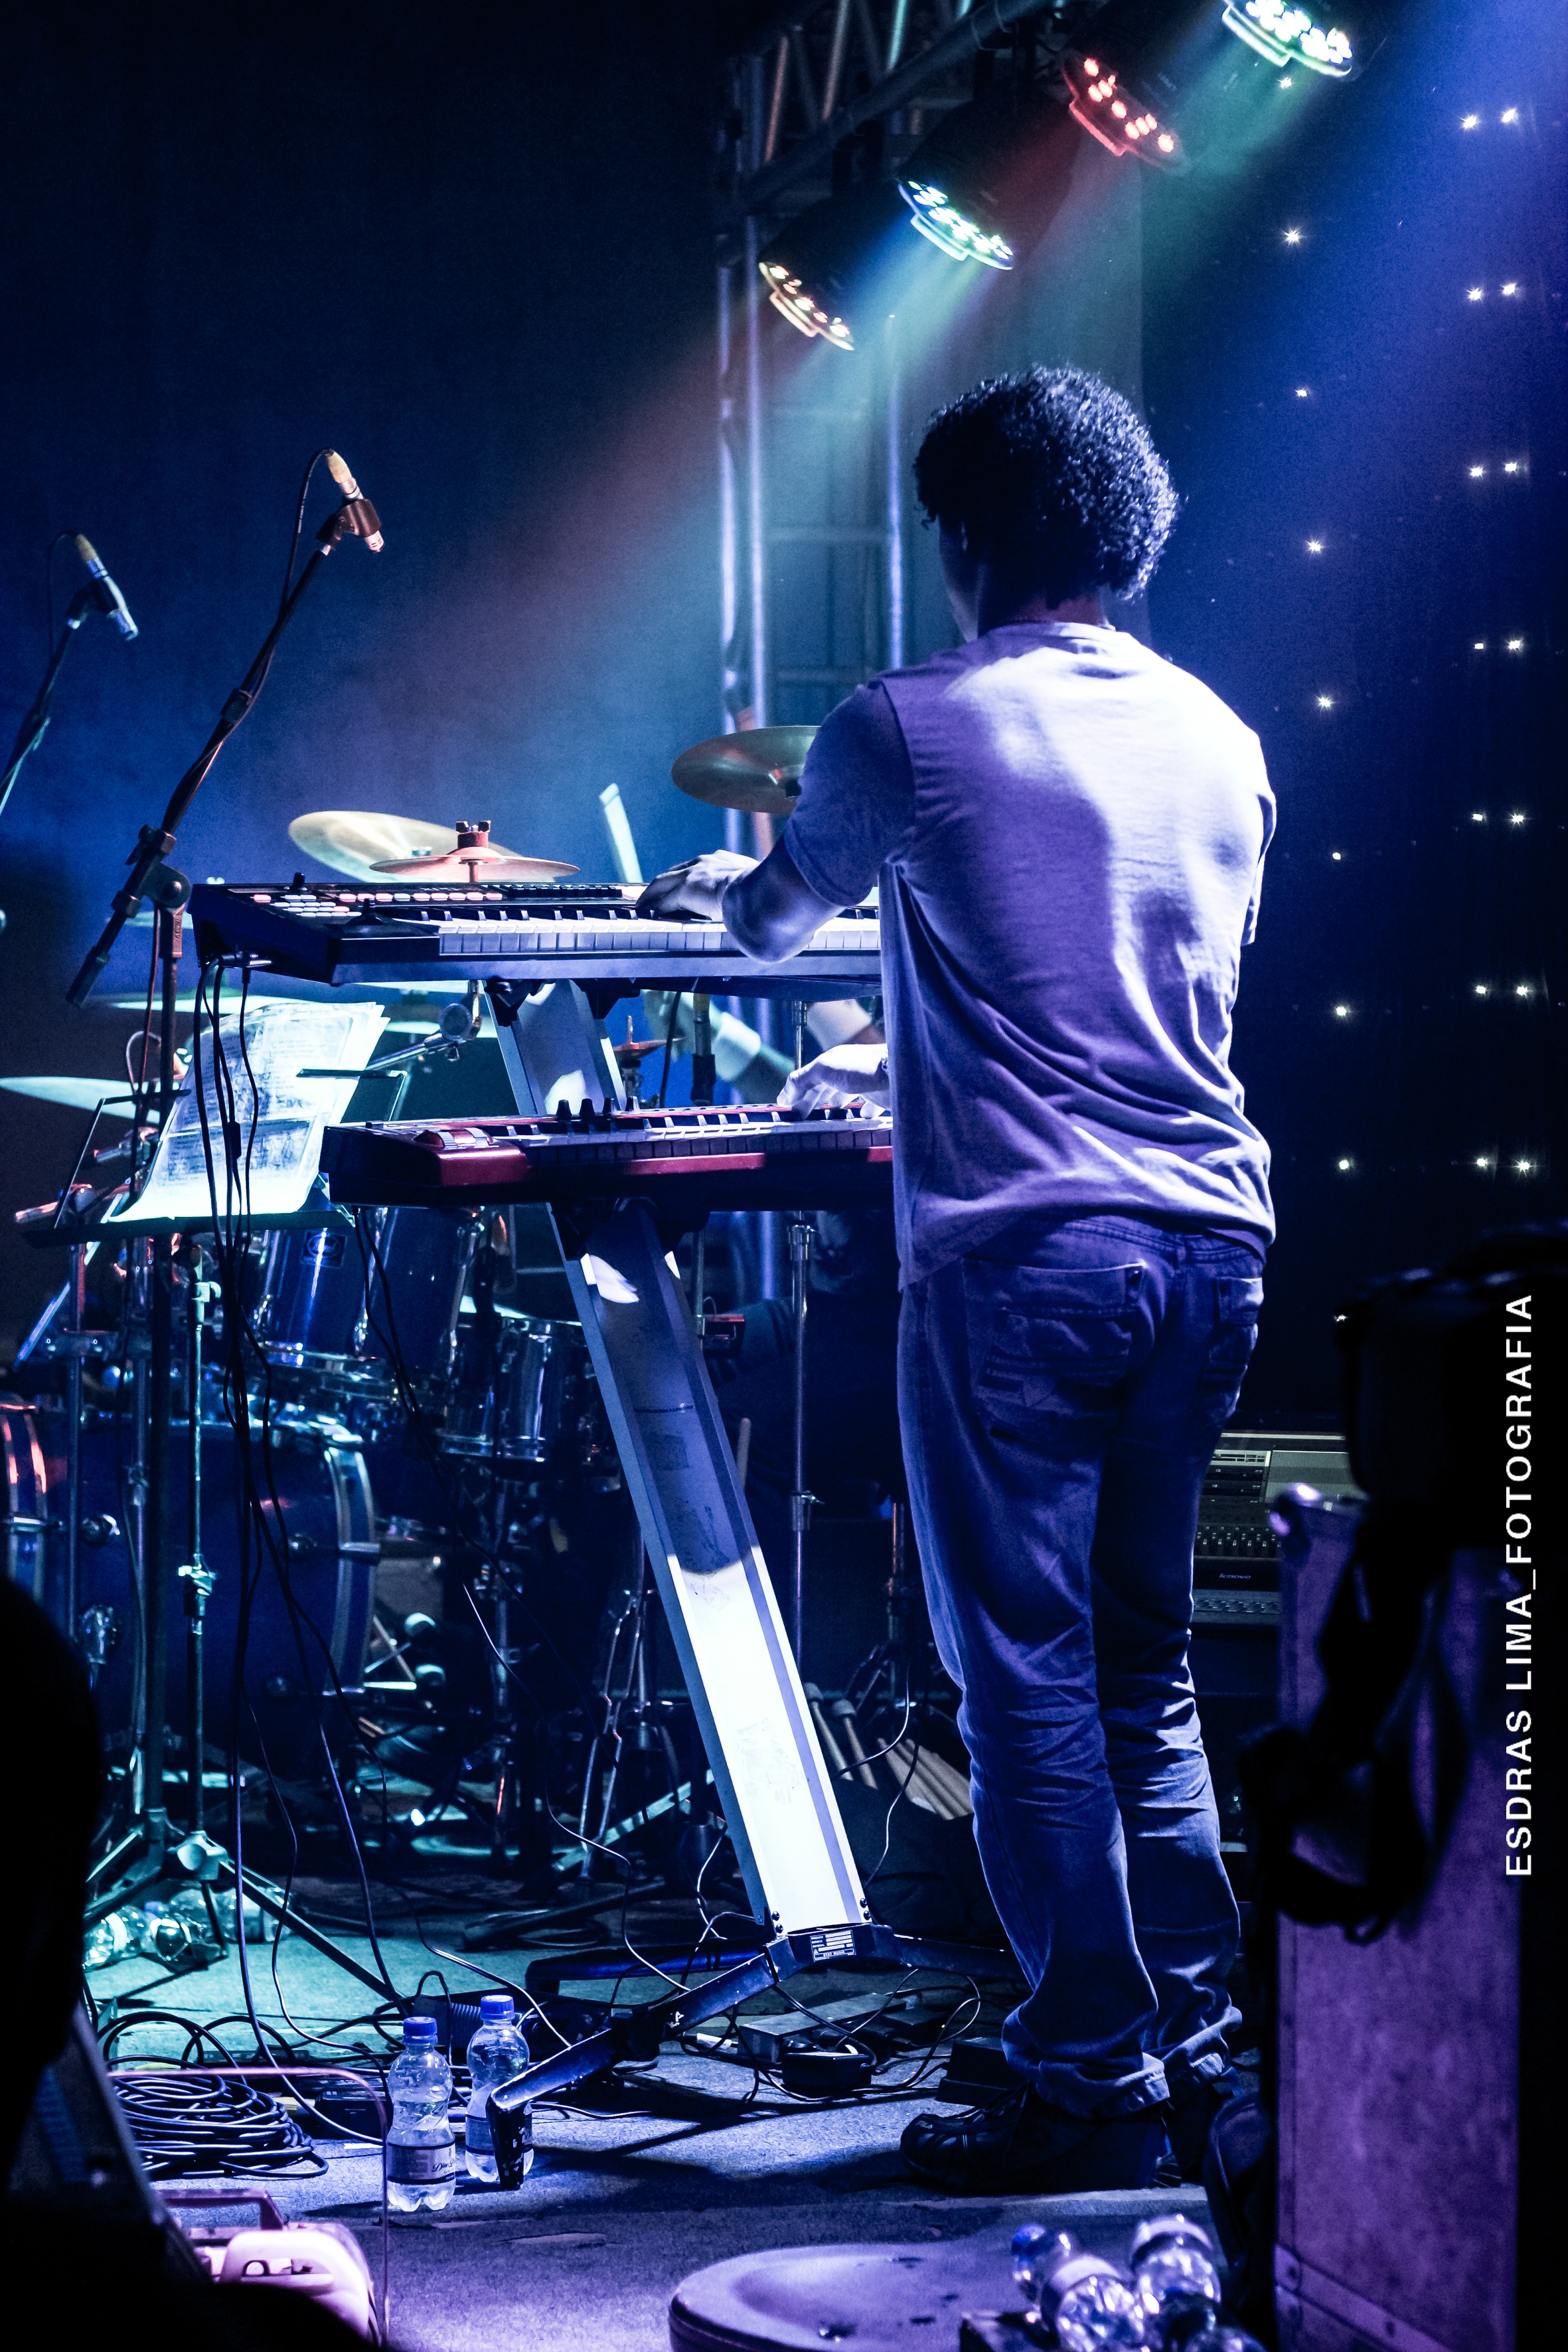
music, concert, musician, drum, stage, performance, bassist, guitarist, drums, drummer, entertainment, performing arts, rock concert